Noble County Sheriff's House and Jail

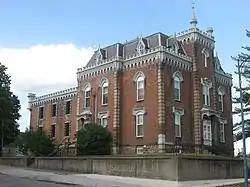
Front and western side

The Noble County Sheriff's House and Jail, also known as the Old Jail Museum, is a historic jail and residence located in Albion, Noble County, Indiana. It was built in 1875 by Thomas J. Tolan and Son, Architects of Fort Wayne, Indiana. It is a -story, red brick building with combined Second Empire and Gothic Revival style design elements. It features round-arched windows, a three-story projecting entrance tower, and a mansard roof.